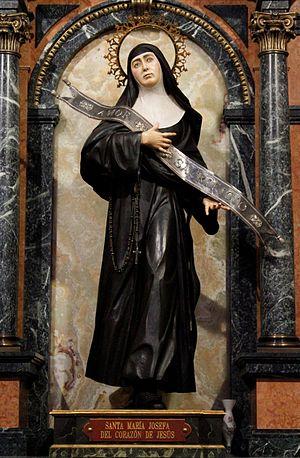
Le pape Jean-Paul II a canonisé, pendant son pontificat 482 saints, au cours de 52 cérémonies de canonisation, parmi lesquelles 38 se sont déroulées au Vatican et 14 au cours des visites pastorales qu'il a effectuées hors d'Italie. En presque 27 ans de pontificat, Jean-Paul II a quasiment canonisé autant de personnes que durant les cinq derniers siècles.
Cette page dresse la liste des béatifications prononcées par le pape Jean-Paul II.
María Josefa Sancho de Guerra est une religieuse espagnole fondatrice des Servantes de Jésus de la Charité et reconnue sainte par l'Église catholique. Connue également comme sainte Marie du Cœur de Jésus, elle est fêtée la 20 mars par l'Église catholique.